Seven West Media

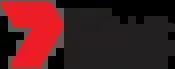
First Seven West logo (2011–2012)

Seven West Media Limited is an Australian ASX-listed media company. It is Australia's largest diversified media business, with an extensive presence in broadcast television, radio, print and online publishing.